Drum machine

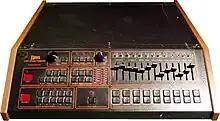
Linn LM-1 (1980)

In 1967, Ace Tone founder Ikutaro Kakehashi (later founder of Roland Corporation) developed the preset rhythm-pattern generator using "diode matrix" circuit, which has some similarities to the earlier Seeburg and Nippon Columbia patents. Kakehashi's patent describes his device as a "plurality of inverting circuits and/or clipper circuits" which "are connected to a counting circuit to synthesize the output signal of the counting circuit" where the "synthesized output signal becomes a desired rhythm."